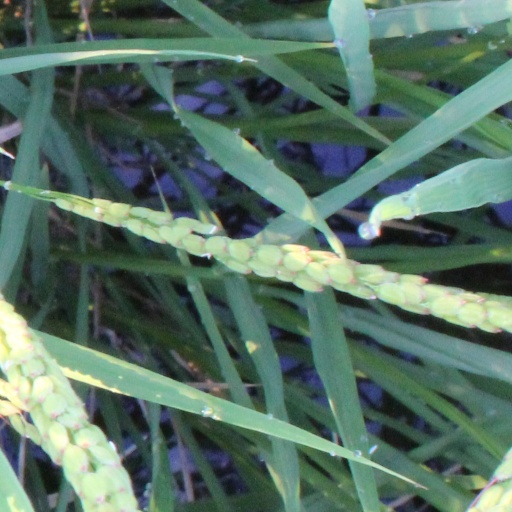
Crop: rice